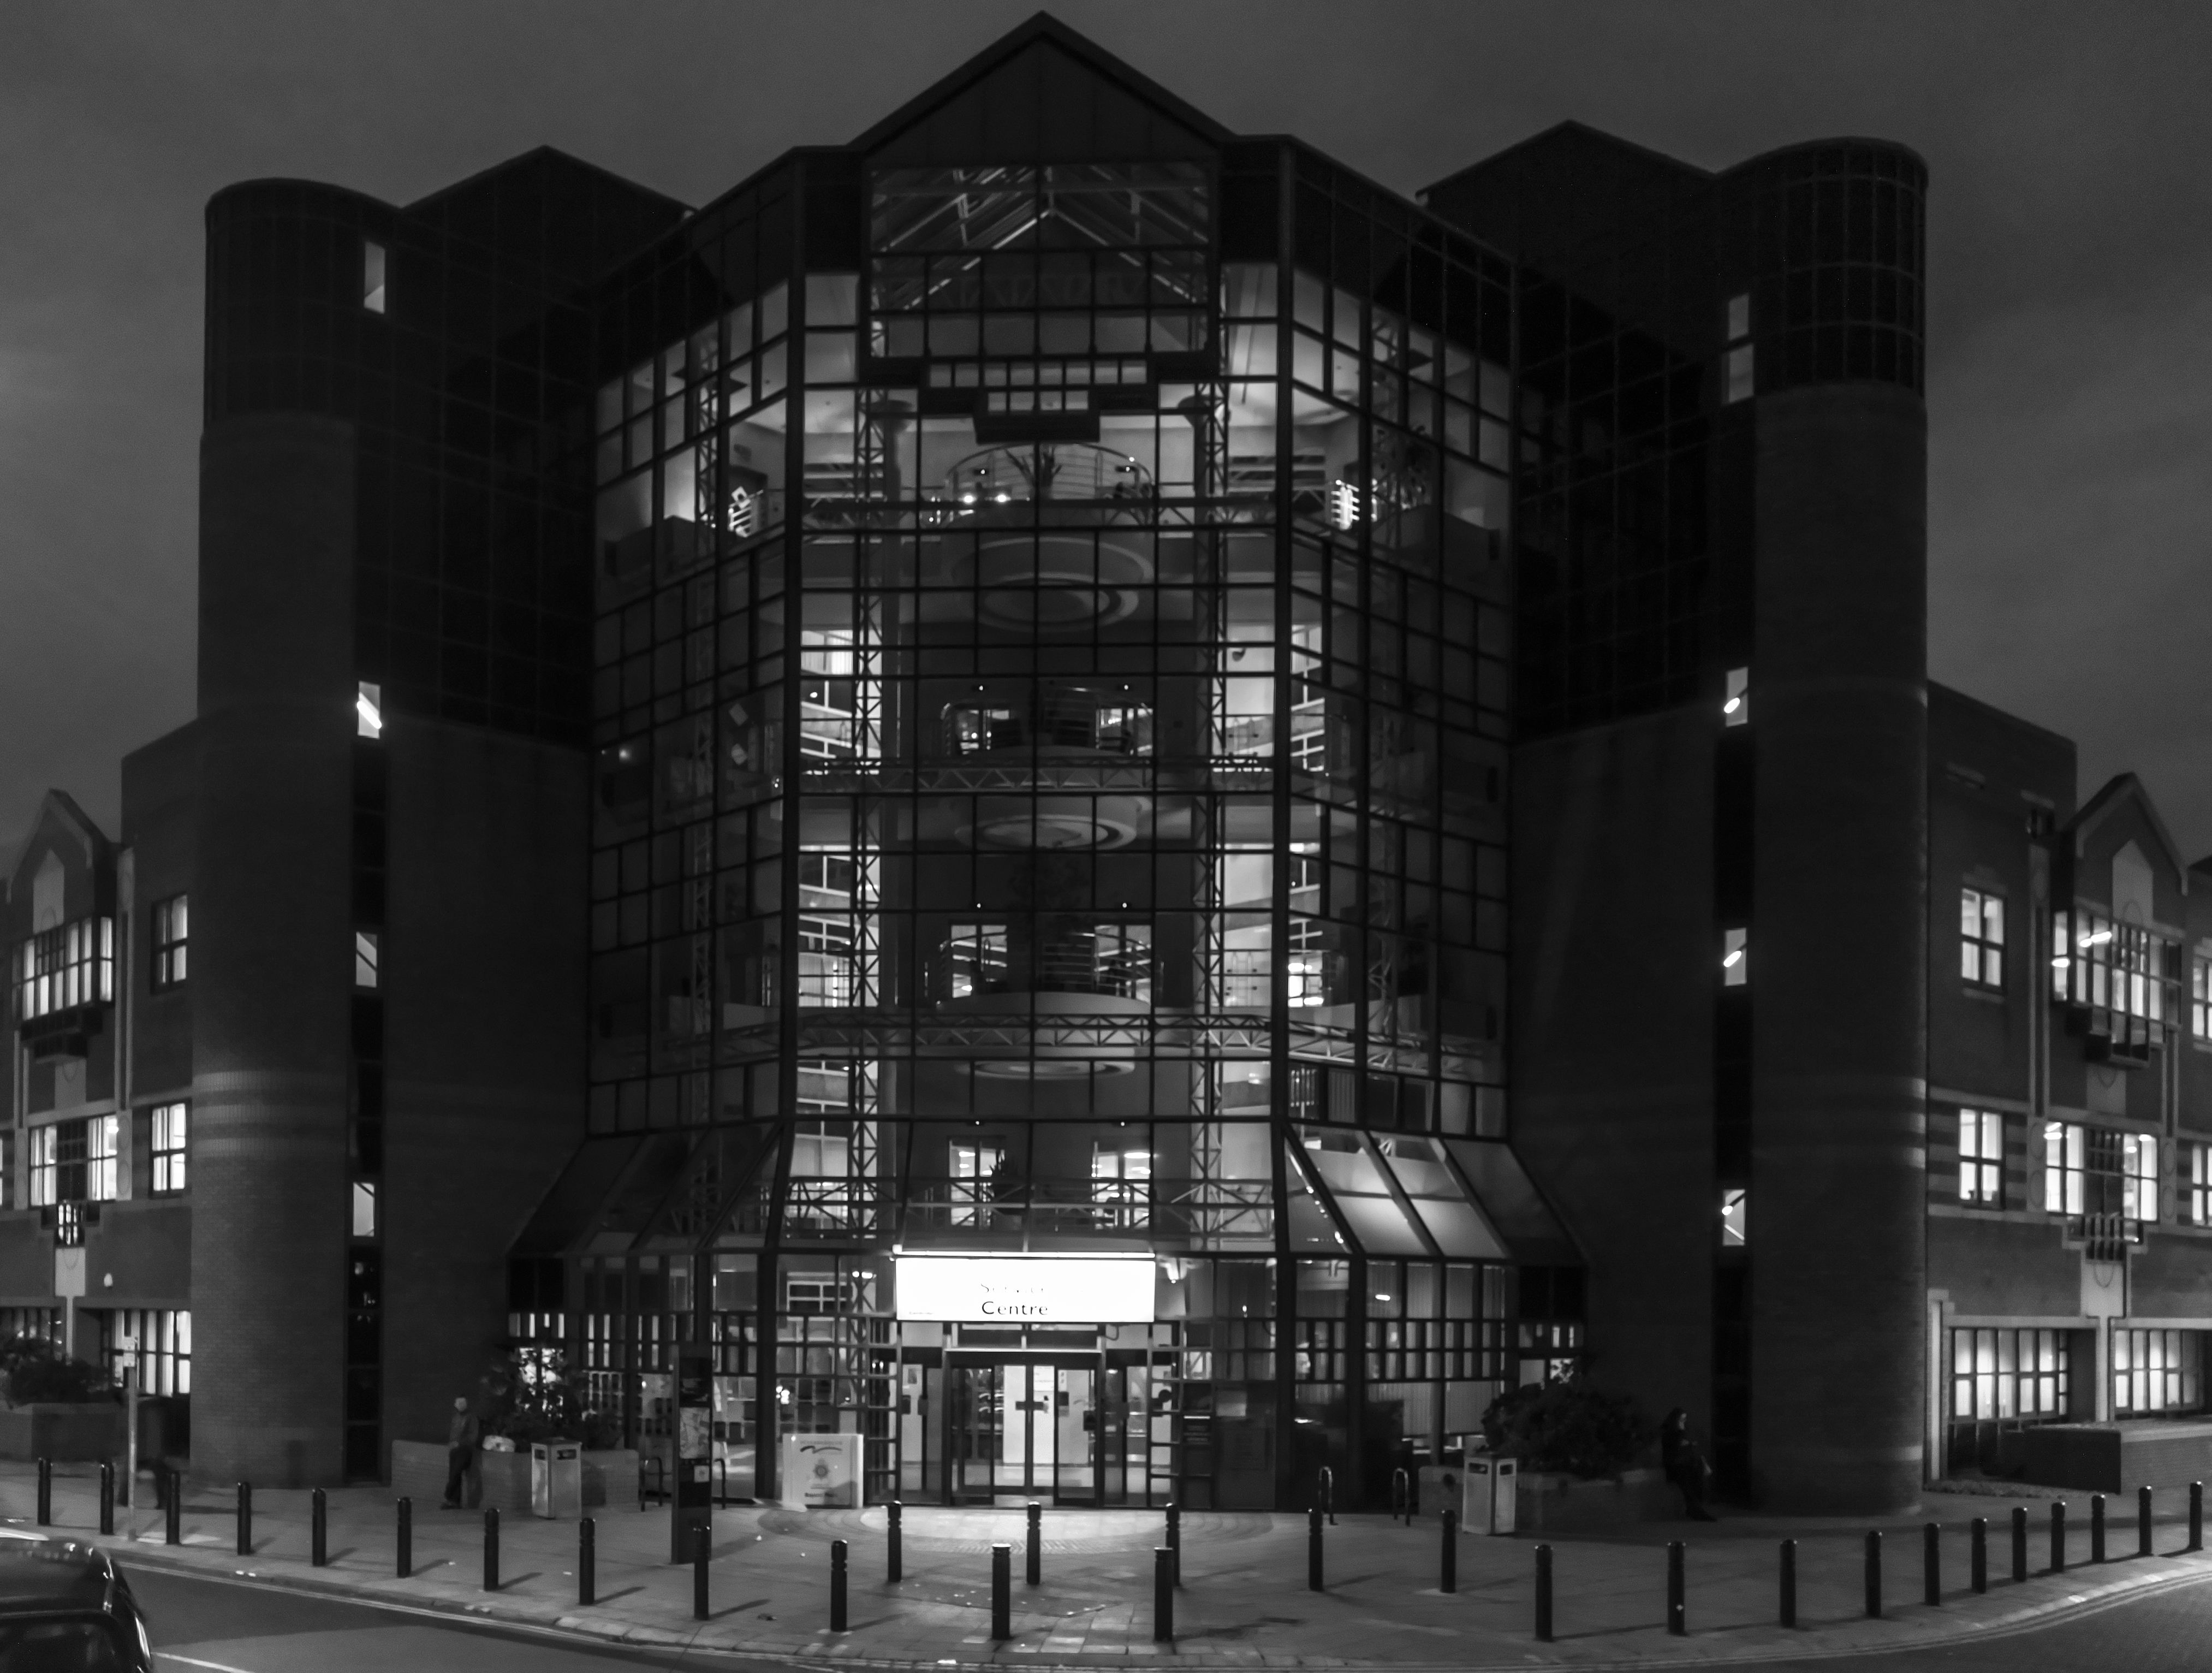
black and white, architecture, skyline, building, city, skyscraper, cityscape, downtown, landmark, facade, monochrome, tower block, uk, symmetry, shape, metropolis, peterborough, urban area, monochrome photography, human settlement, metropolitan area